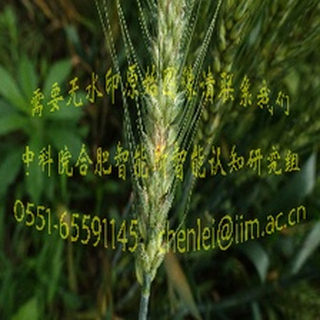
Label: wheat_fusarium_head_blight